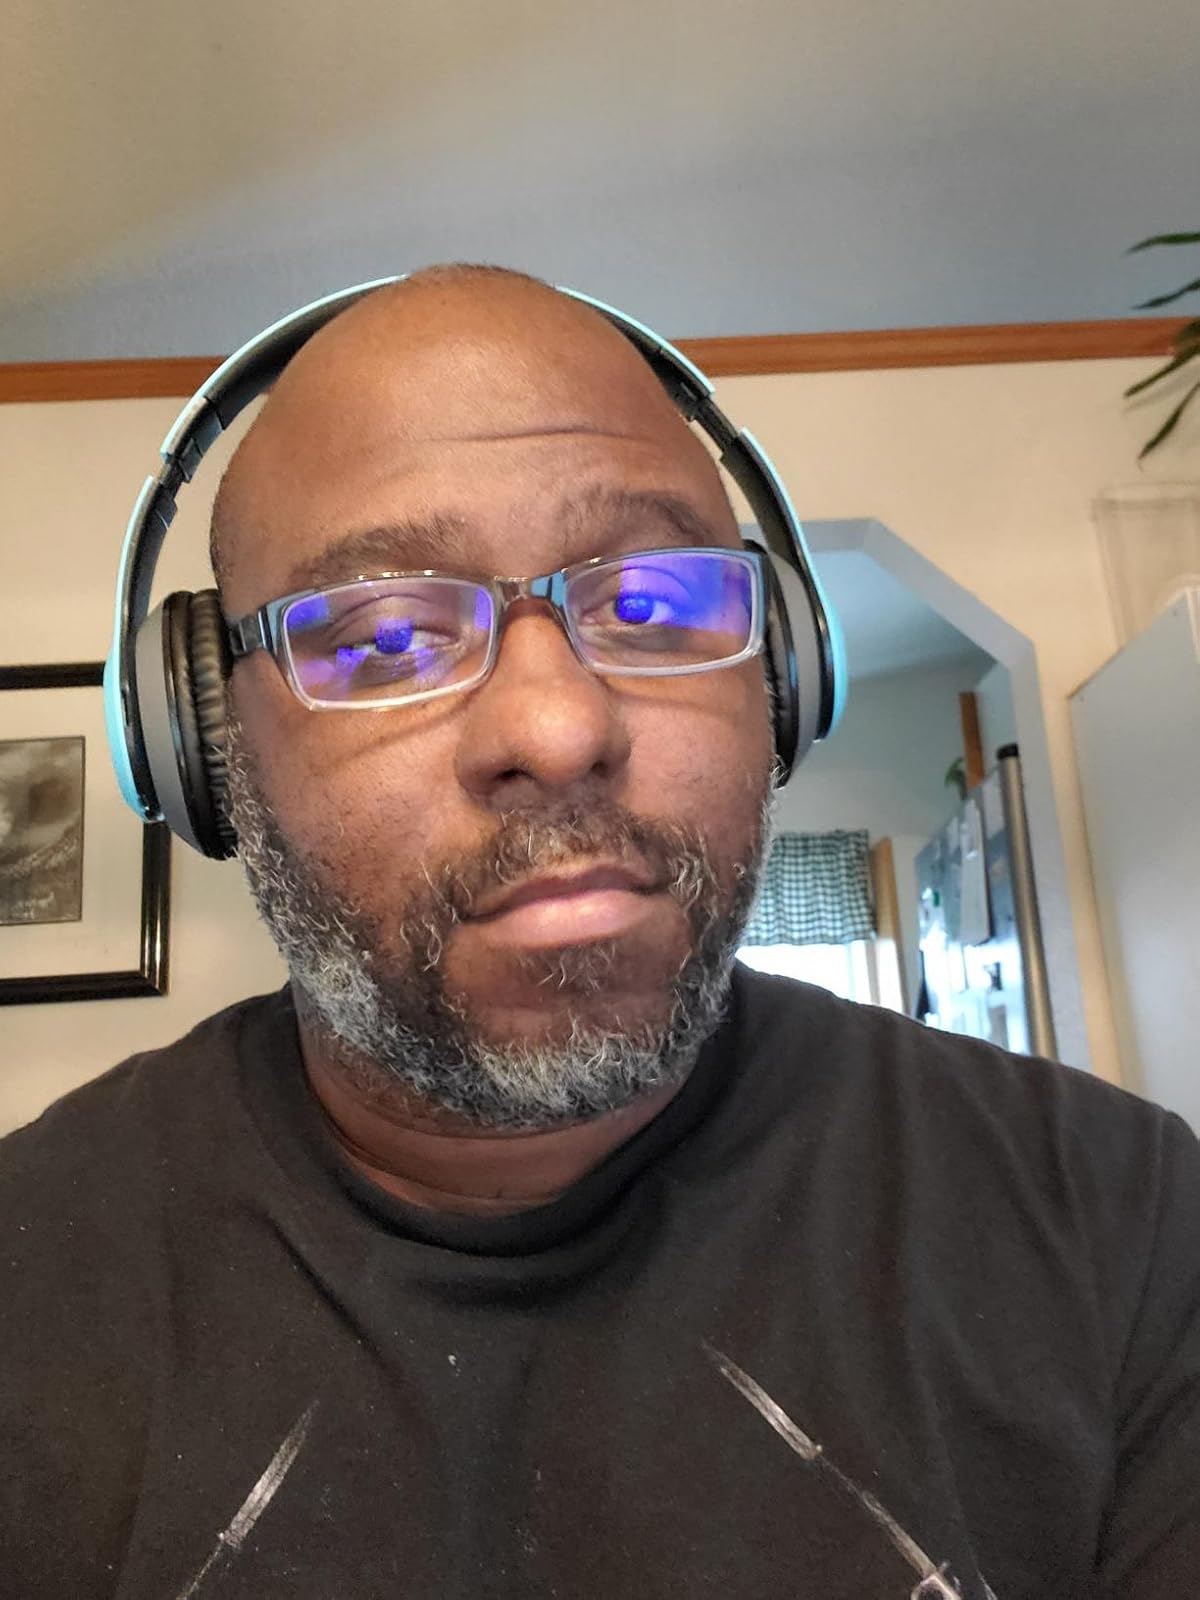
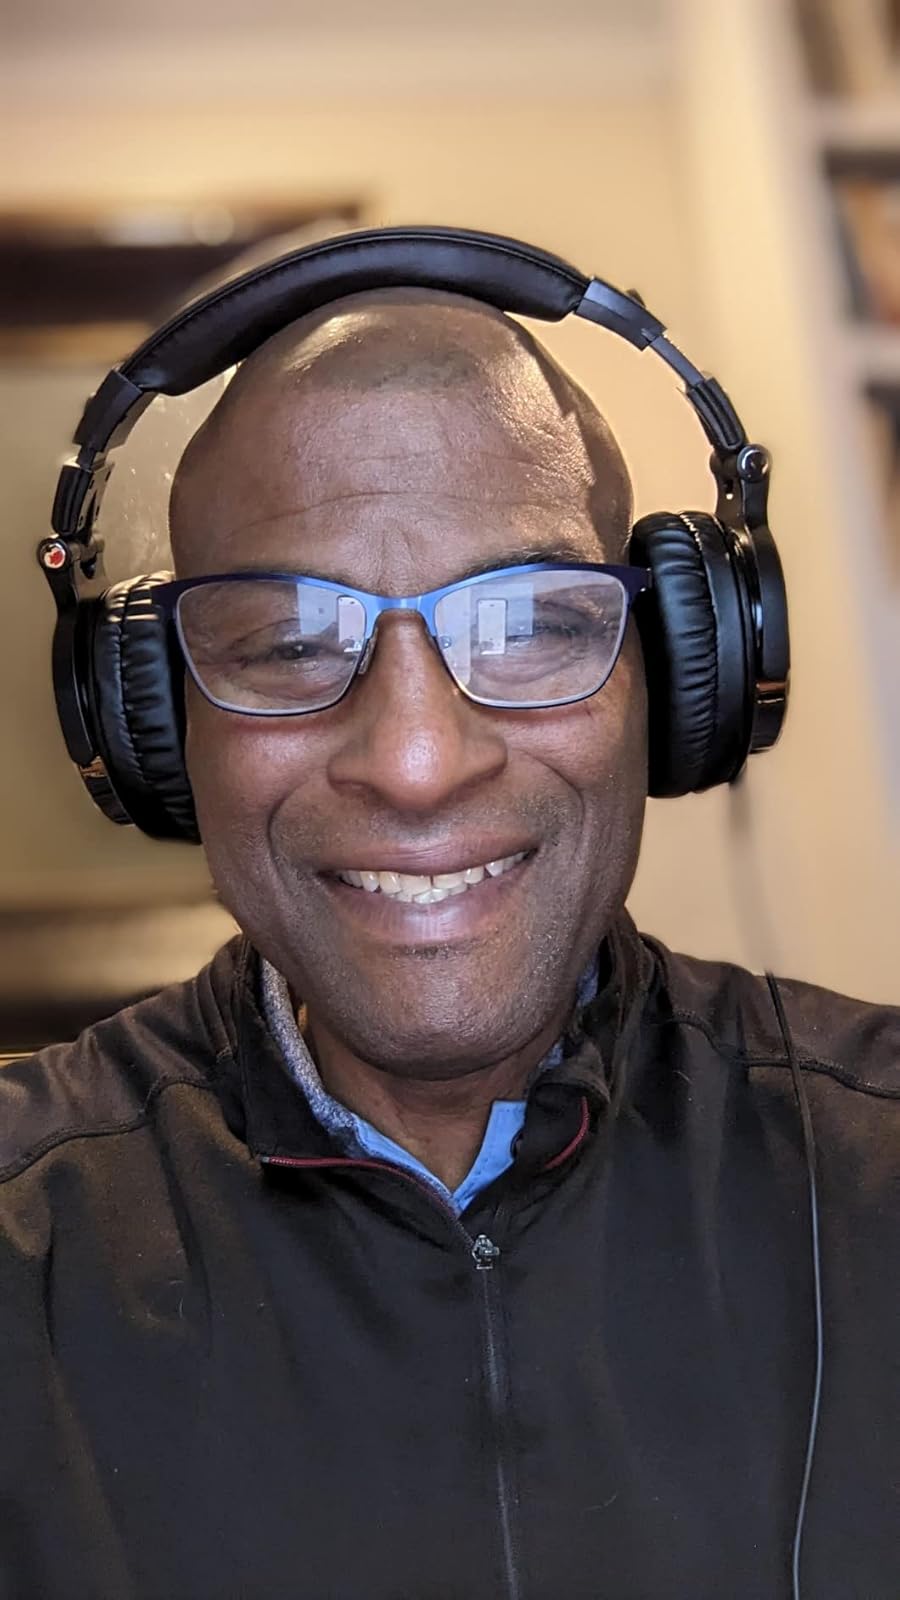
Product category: headphones
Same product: no